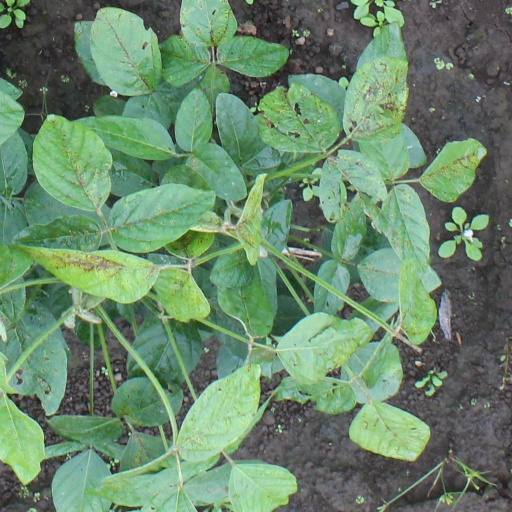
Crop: soybean